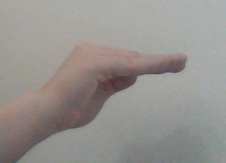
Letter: haa